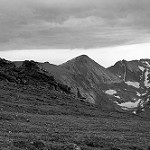
Label: B & W